Abraham Stupp

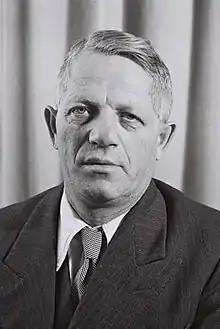
Stupp in 1951

Abraham Stupp (1897 – 26 September 1968) was an Israeli politician who served as a member of the Knesset for the General Zionists between 1951 and 1955.